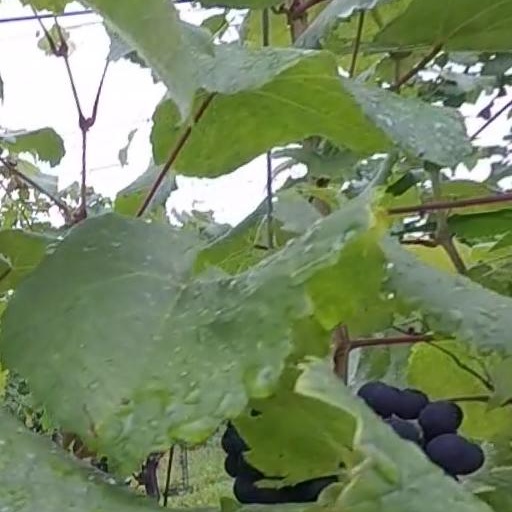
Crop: grape